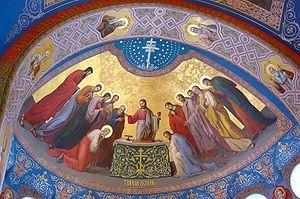
Le Jeudi saint est le jeudi précédant Pâques. Il commémore pour les chrétiens l'institution par Jésus-Christ du sacrement de l'Eucharistie, lors de la Cène qui est le dernier repas pris avec ses disciples avant son arrestation. Dans les représentations artistiques, saint Jean s'appuie sur la poitrine du Christ, comme le décrit le récit évangélique.